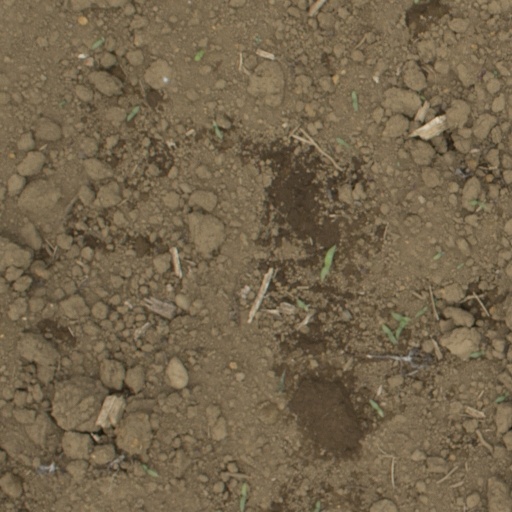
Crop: Jerusalem artichoke